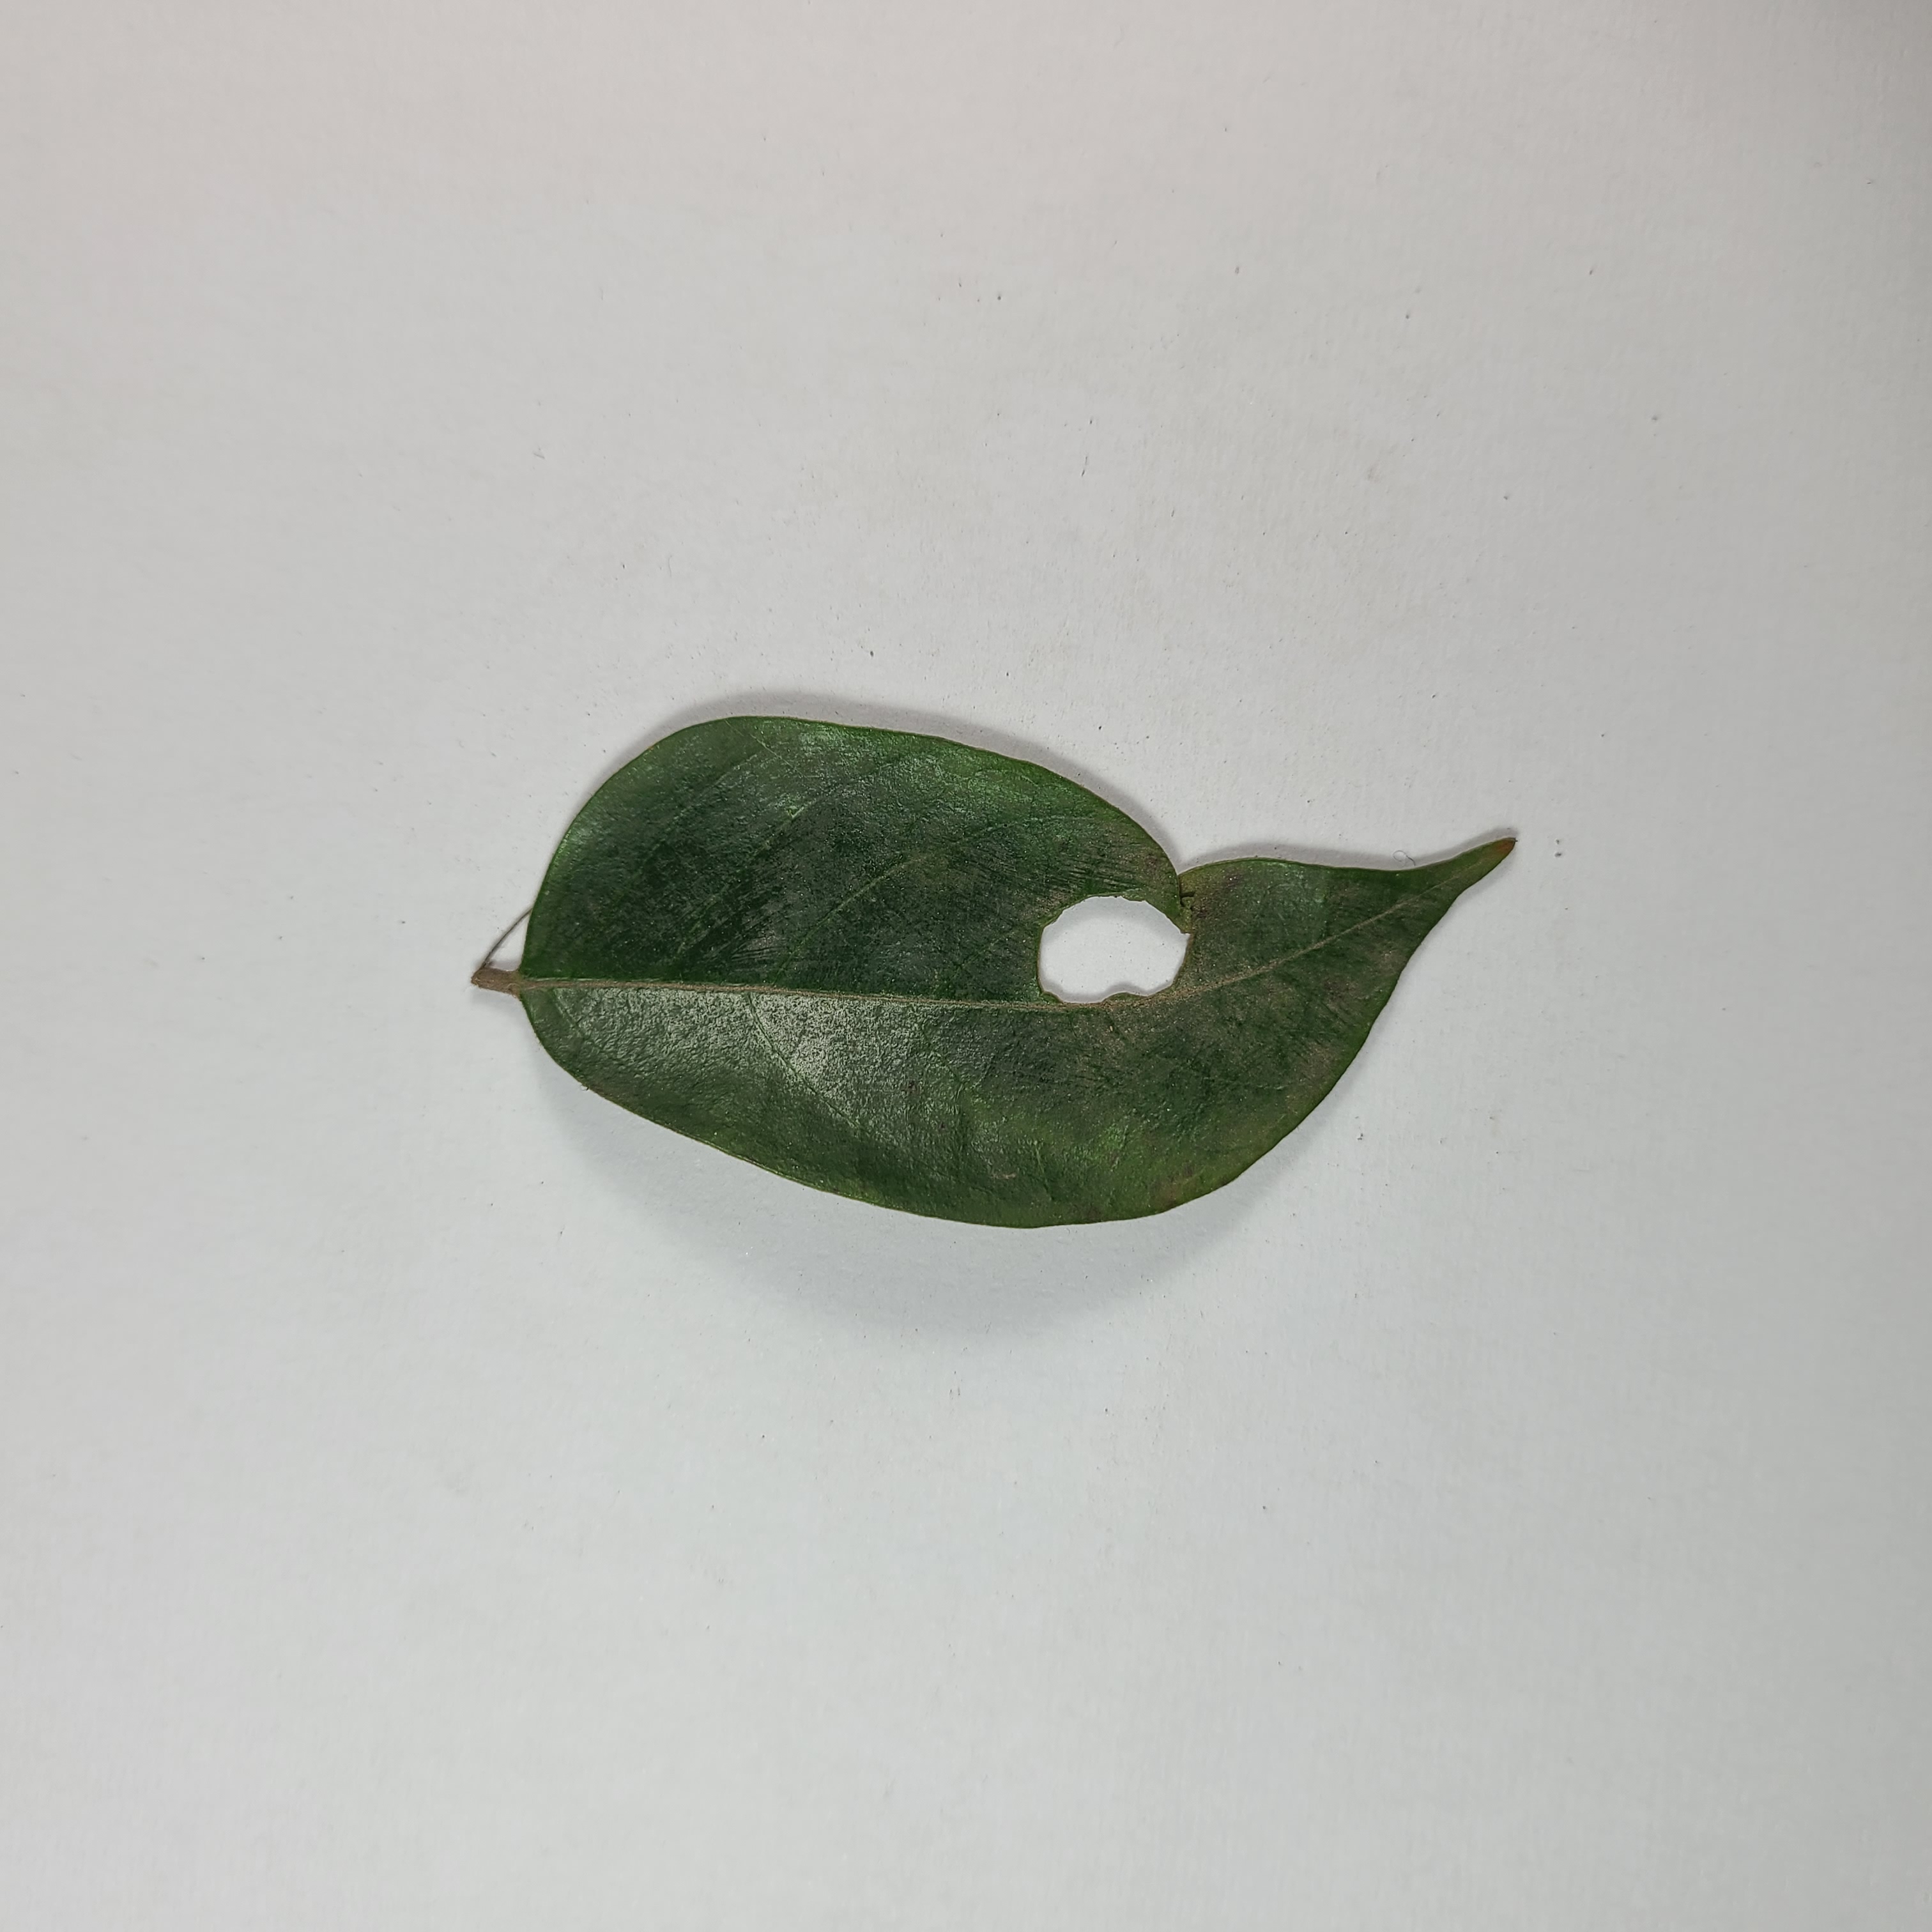
Label: Insect Hole leaves